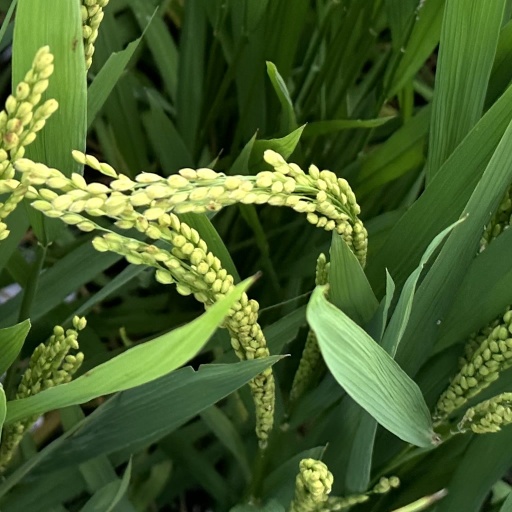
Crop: rice